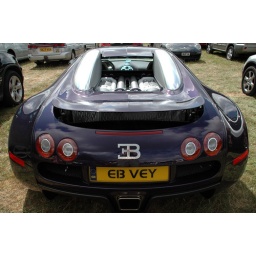
Bugatti Veyron spotted in the car park